24-7 Spyz

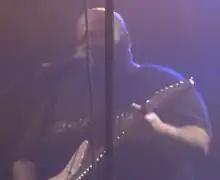
Jimi Hazel with 24-7 Spyz in 2012

In 2002, Hazel released his first solo CD, "21stCenturySouthBronxRockStar" on his own label, The Gumbo Recording Company. It was followed by the formation of Maitoza's new band, Crown 10, in May 2003. 2003 also saw Hazel and Skatore reunite for a second CBGB's performance with Tony Lewis on drums. Later that year, Hazel and Skatore would announce the official re-formation of 24-7 Spyz. In 2005, the band released a limited edition DVD titled "HMS4L: The Many Lives of Walter Rattamus" through their website. The DVD tells the history of the band through the various incarnations and also includes commentary from Jimi Hazel and Rick Skatore.